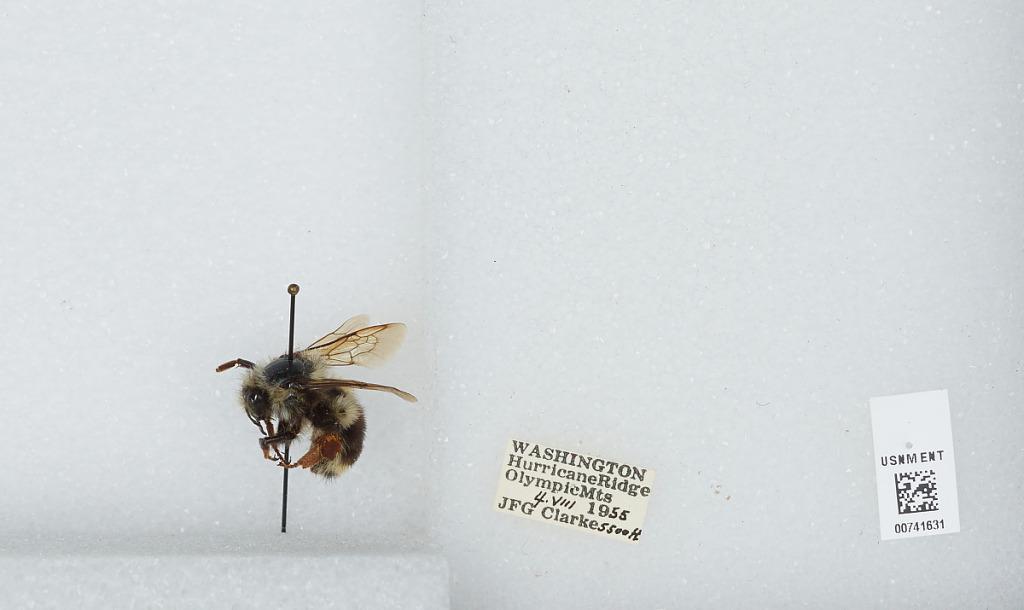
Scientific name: Bombus (Pyrobombus) bifarius Cresson
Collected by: J. Clarke
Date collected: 1955-8-4
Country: United States
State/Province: Washington
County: Clallam
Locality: Hurricane Ridge, Olympic Mountains
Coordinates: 47.9692, -123.498